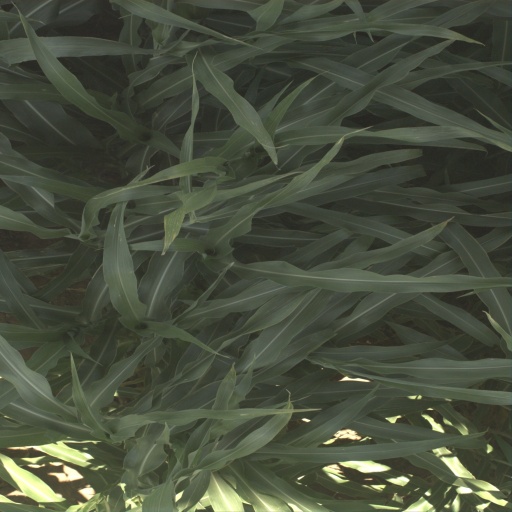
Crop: sorghum